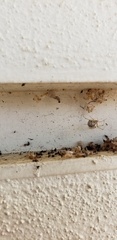
Species: Parasteatoda_tepidariorum